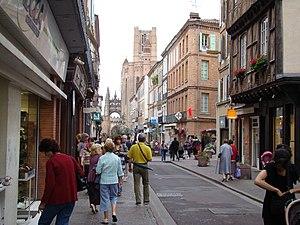
Albi - En direction de la place Sainte-Cécile et de la cathédrale
Jean-François Mariès, 1758-1851, est un architecte et urbaniste d'Albi.
La cité épiscopale d'Albi est un ensemble architectural essentiellement médiéval situé dans la ville d'Albi, en France. Sa construction est marquée par la brique rouge de terre cuite.